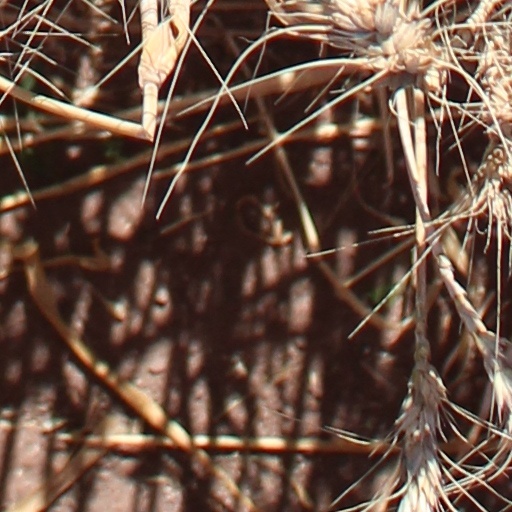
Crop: wheat